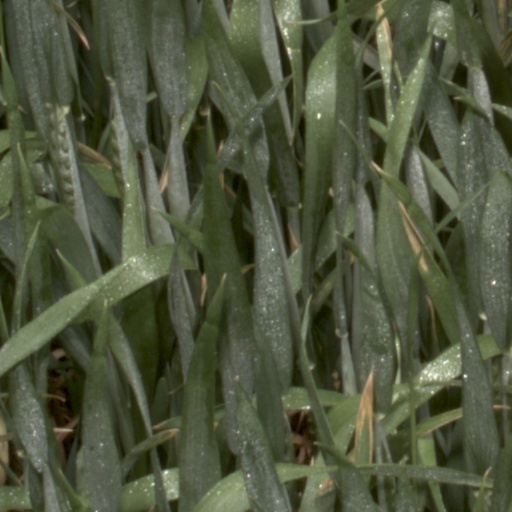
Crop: wheat